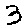
Label: 3